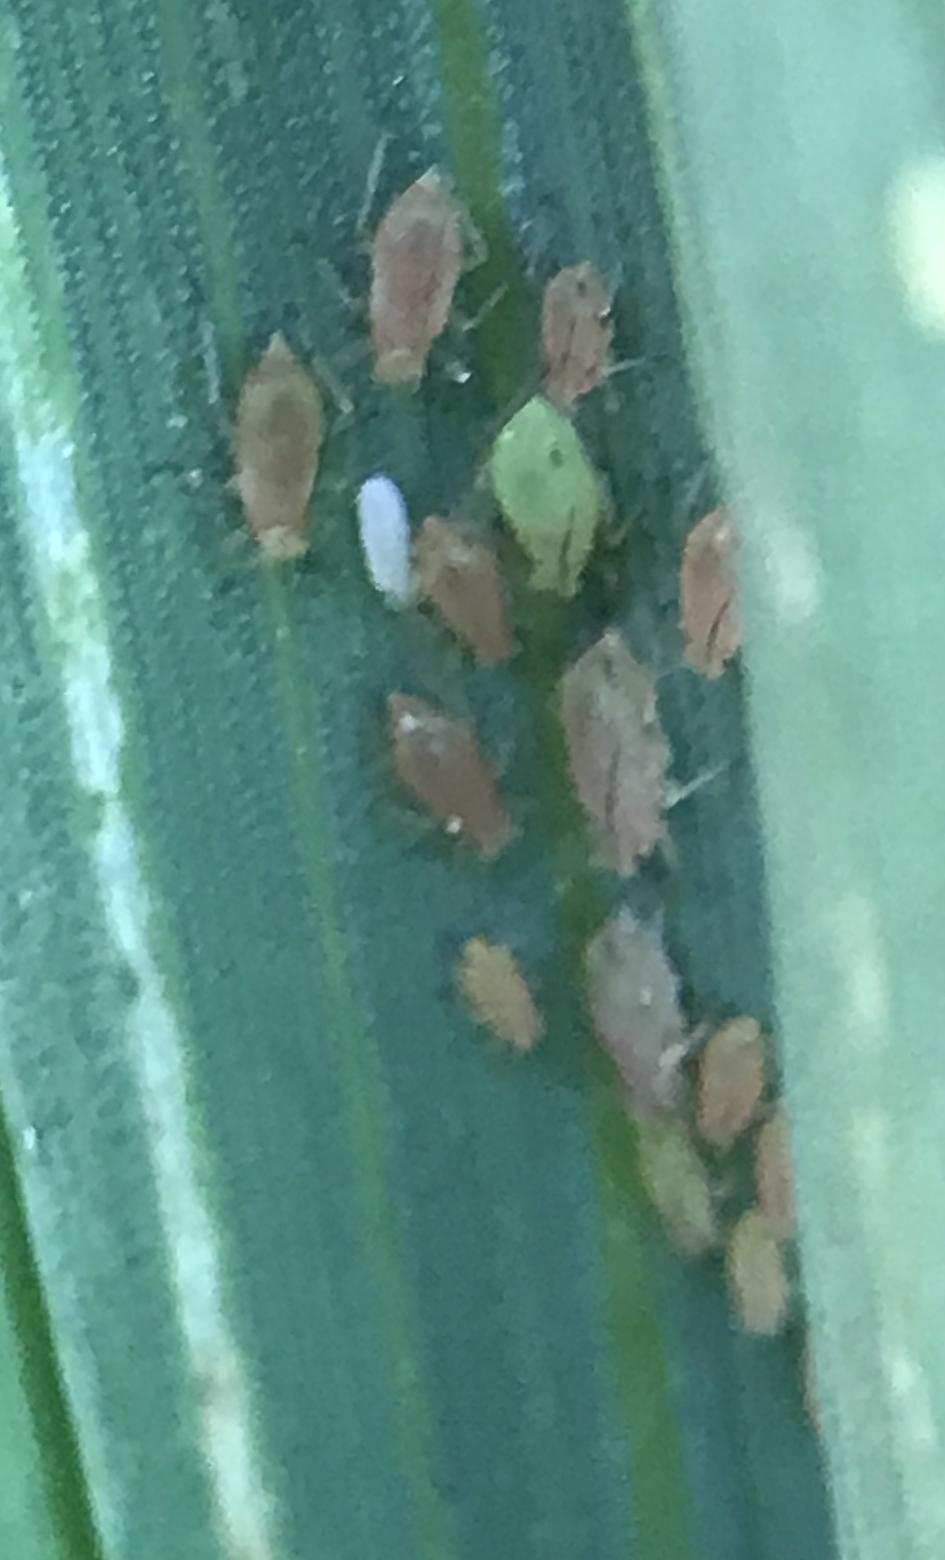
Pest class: english_grain_aphid